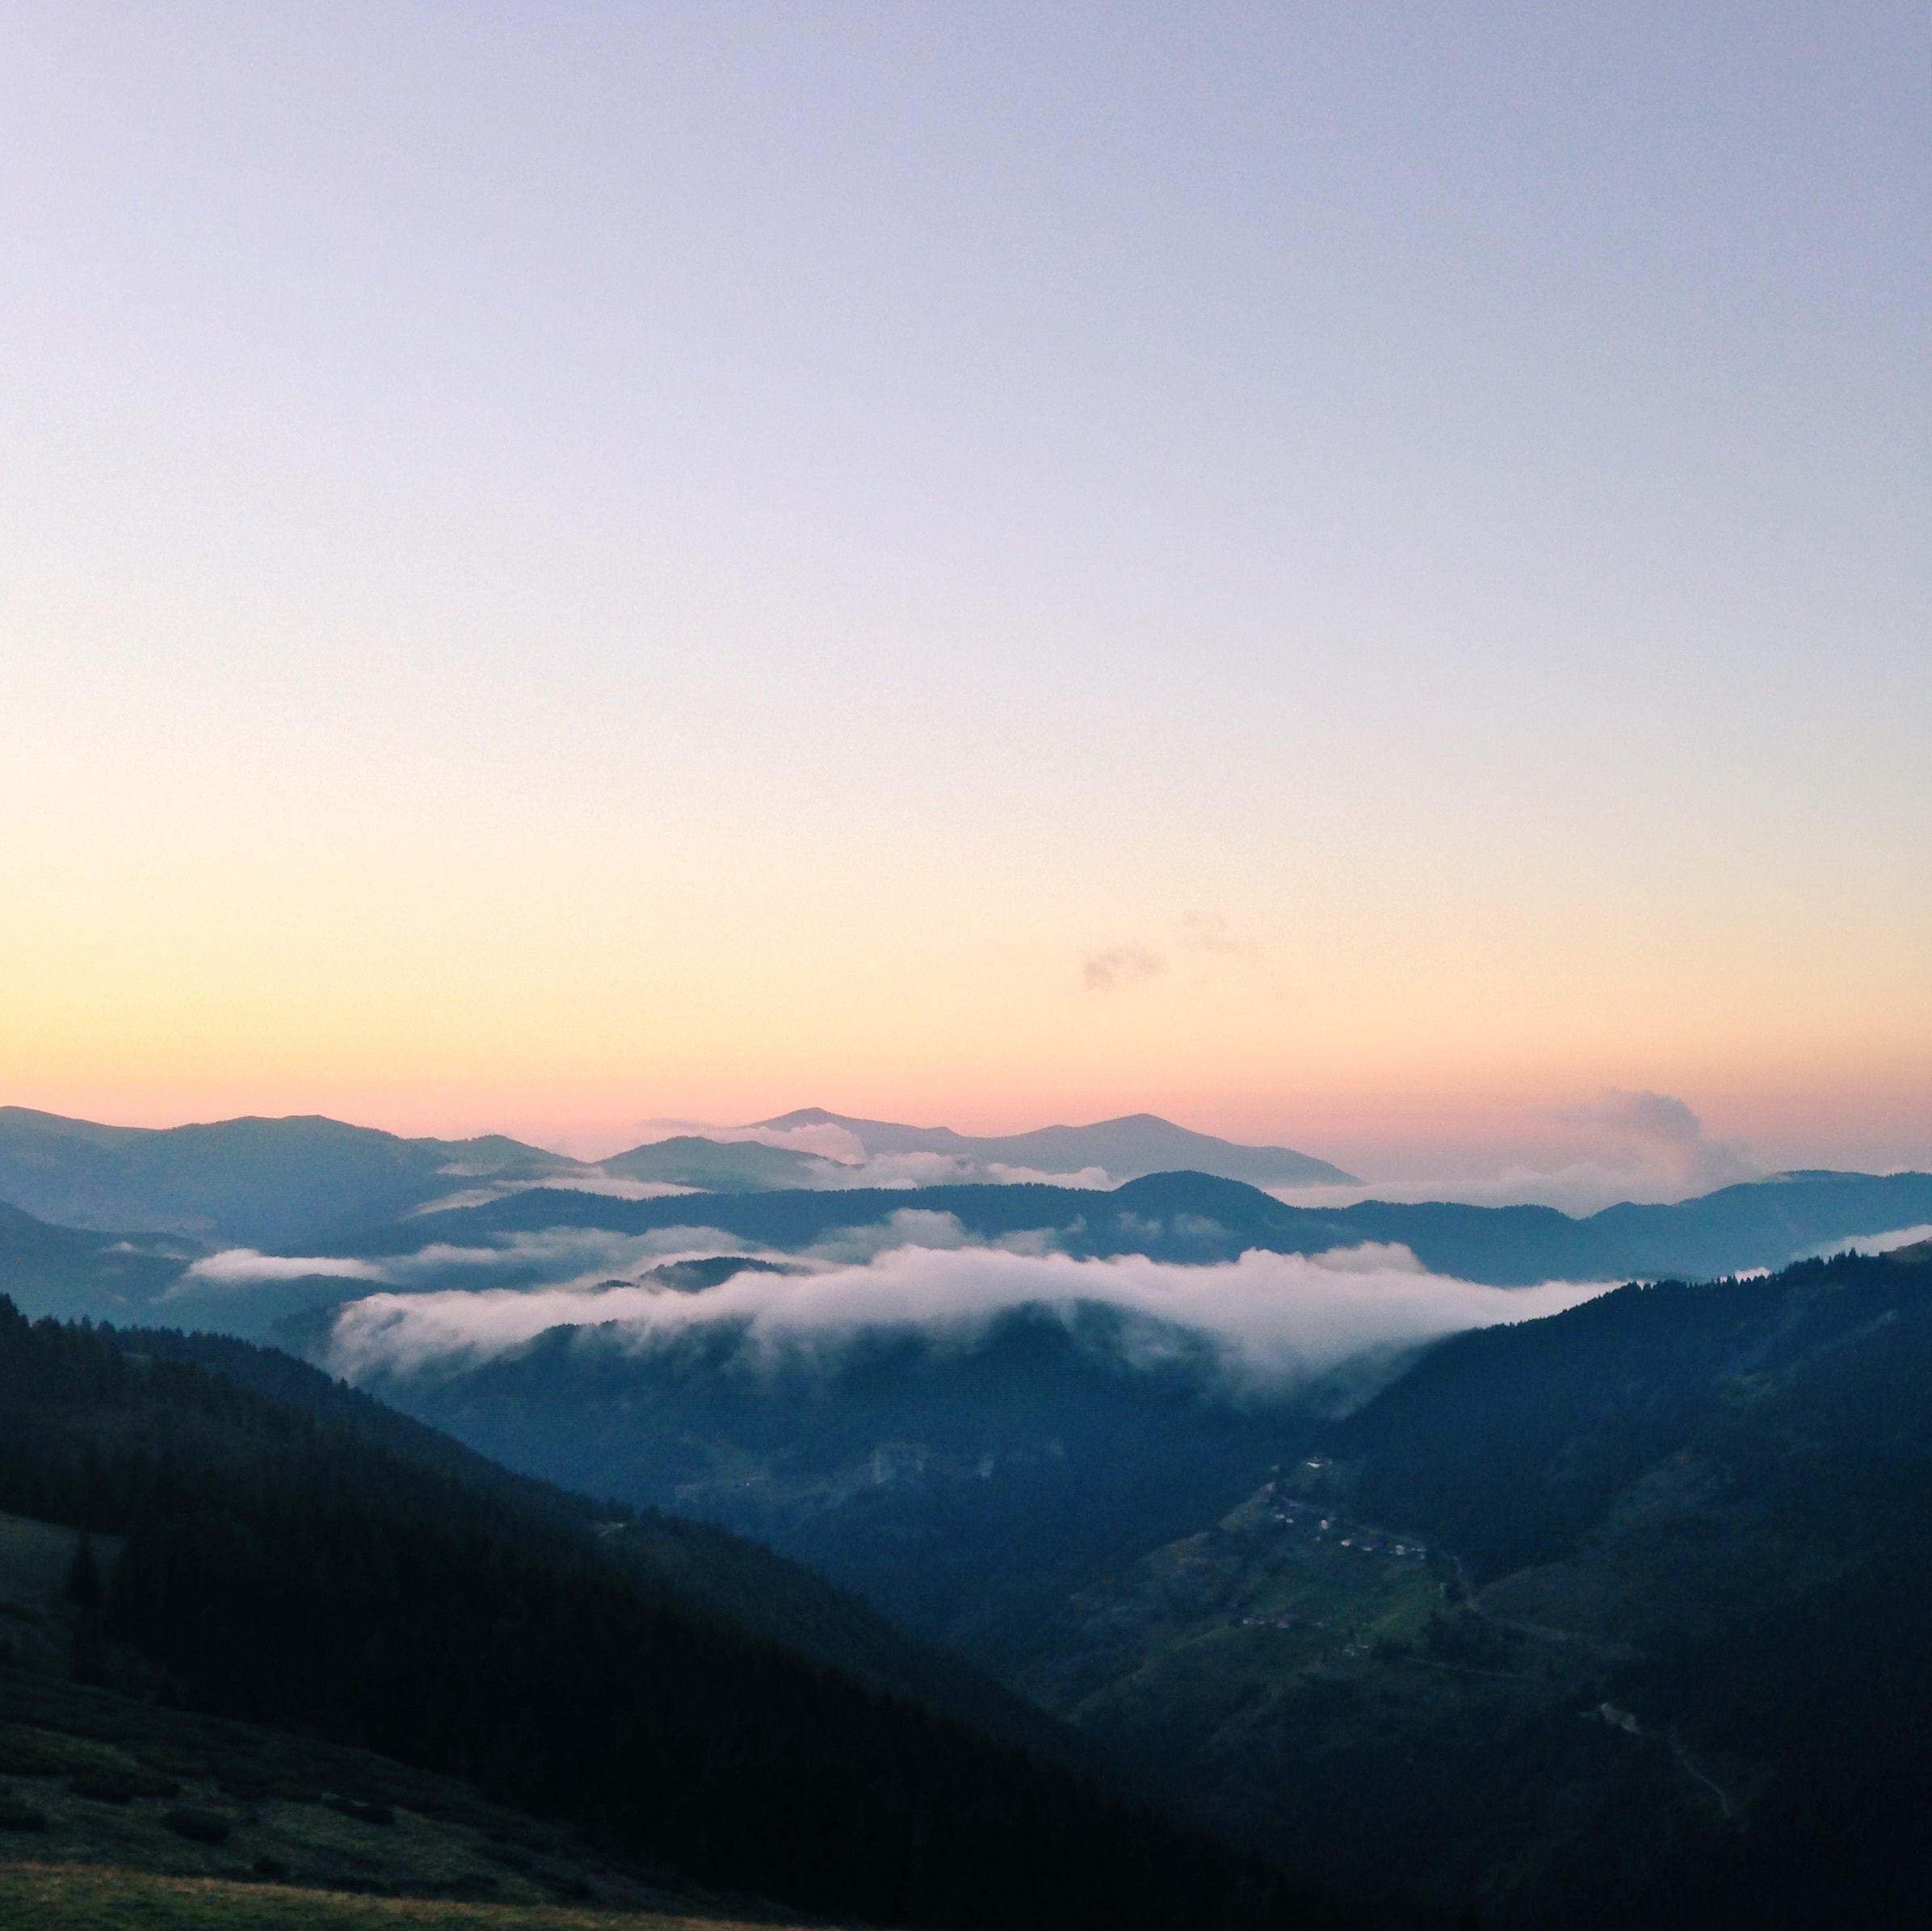
nature, horizon, mountain, snow, cloud, sky, sunrise, sunset, mist, sunlight, morning, hill, dawn, valley, mountain range, dusk, evening, ridge, summit, clouds, mountains, alps, plateau, landform, geographical feature, atmospheric phenomenon, mountainous landforms